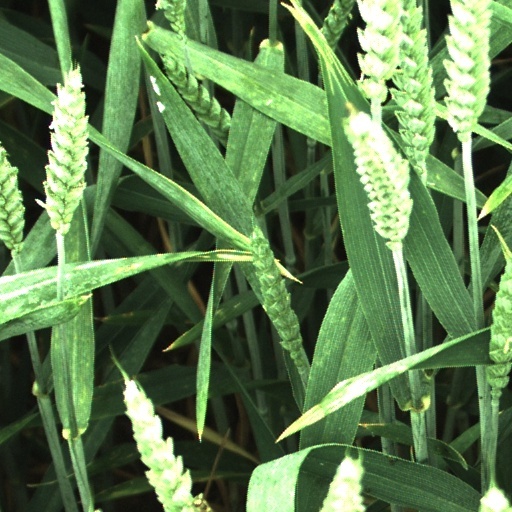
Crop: wheat